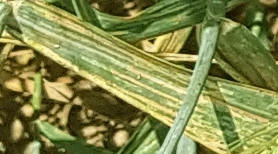
Label: Wheat___Yellow_Rust